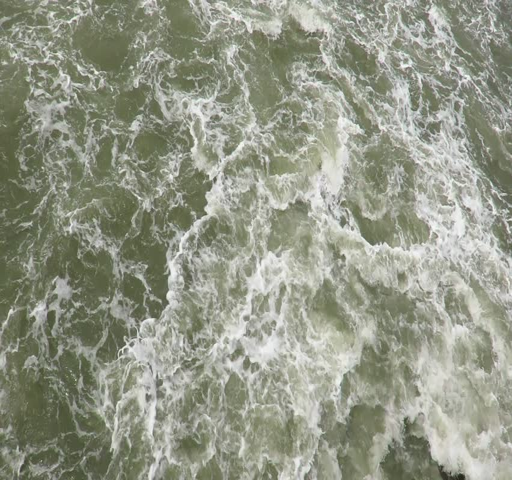
sea water gushing after the ferry depart from ferry terminal